Crenides (Macedonia)

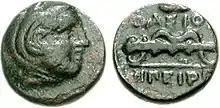
Bronze "stater" from Crenides, featuring Heracles with a club and bow, 360-356 BCE

Crenides or Krenides was an ancient Greek city located in Thrace, and later in ancient Macedonia, located in the region between the river Strymon and the river Nestos. It was founded by colonists from Thasos in 360 BCE. Crenides was close to Mount Pangaion with its rich gold veins and to another Thasian colony, Datos. The two colonies provoked the Thracians but at the same time gave Philip II of Macedon the justification for penetrating the area and founding Philippi in 356 BCE. Philip intervened to protect the city when it was threatened by the Thracians under Kersobleptes.